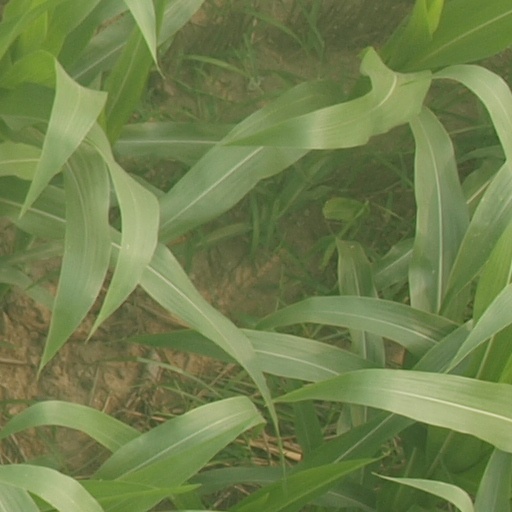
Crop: maize; corn